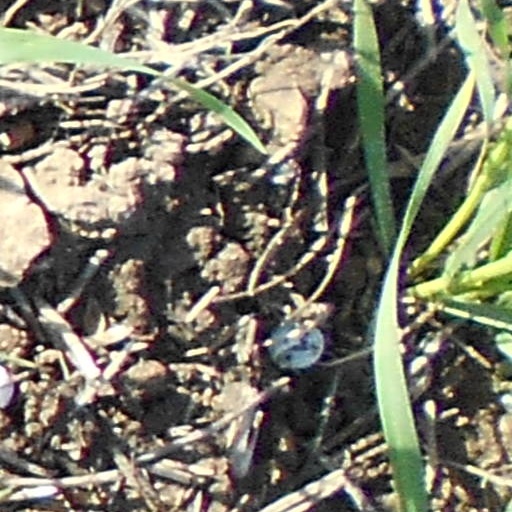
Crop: wheat